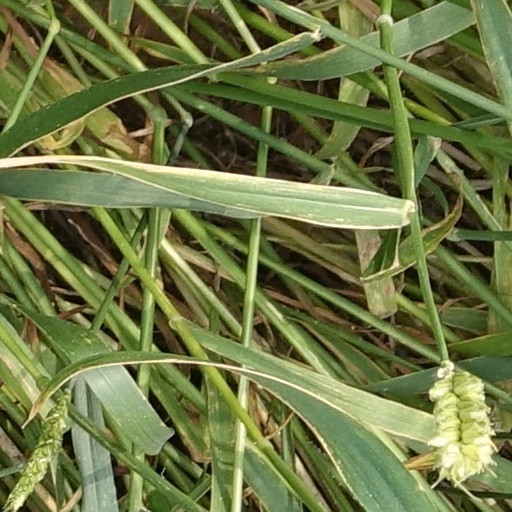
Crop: wheat